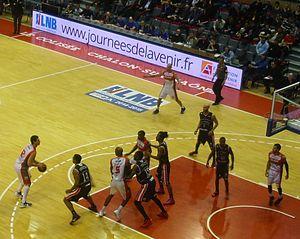
La saison 2014-2015 de l'Élan sportif chalonnais est la dix-neuvième de l'Élan chalon en Pro A.
L'Élan sportif chalonnais est un club professionnel français de basket-ball appartenant à l'élite du championnat de France. Il est basé dans la ville de Chalon-sur-Saône en Saône-et-Loire. Le club évolue actuellement au Colisée, une salle d'une capacité de 4 000 places assises depuis 2001 puis 5 000 places assises en 2012 puis 4 948 places en 2015 et finalement 4 540 places en 2017. Auparavant, l'Élan chalonnais jouait à la Maison des sports depuis 1970.